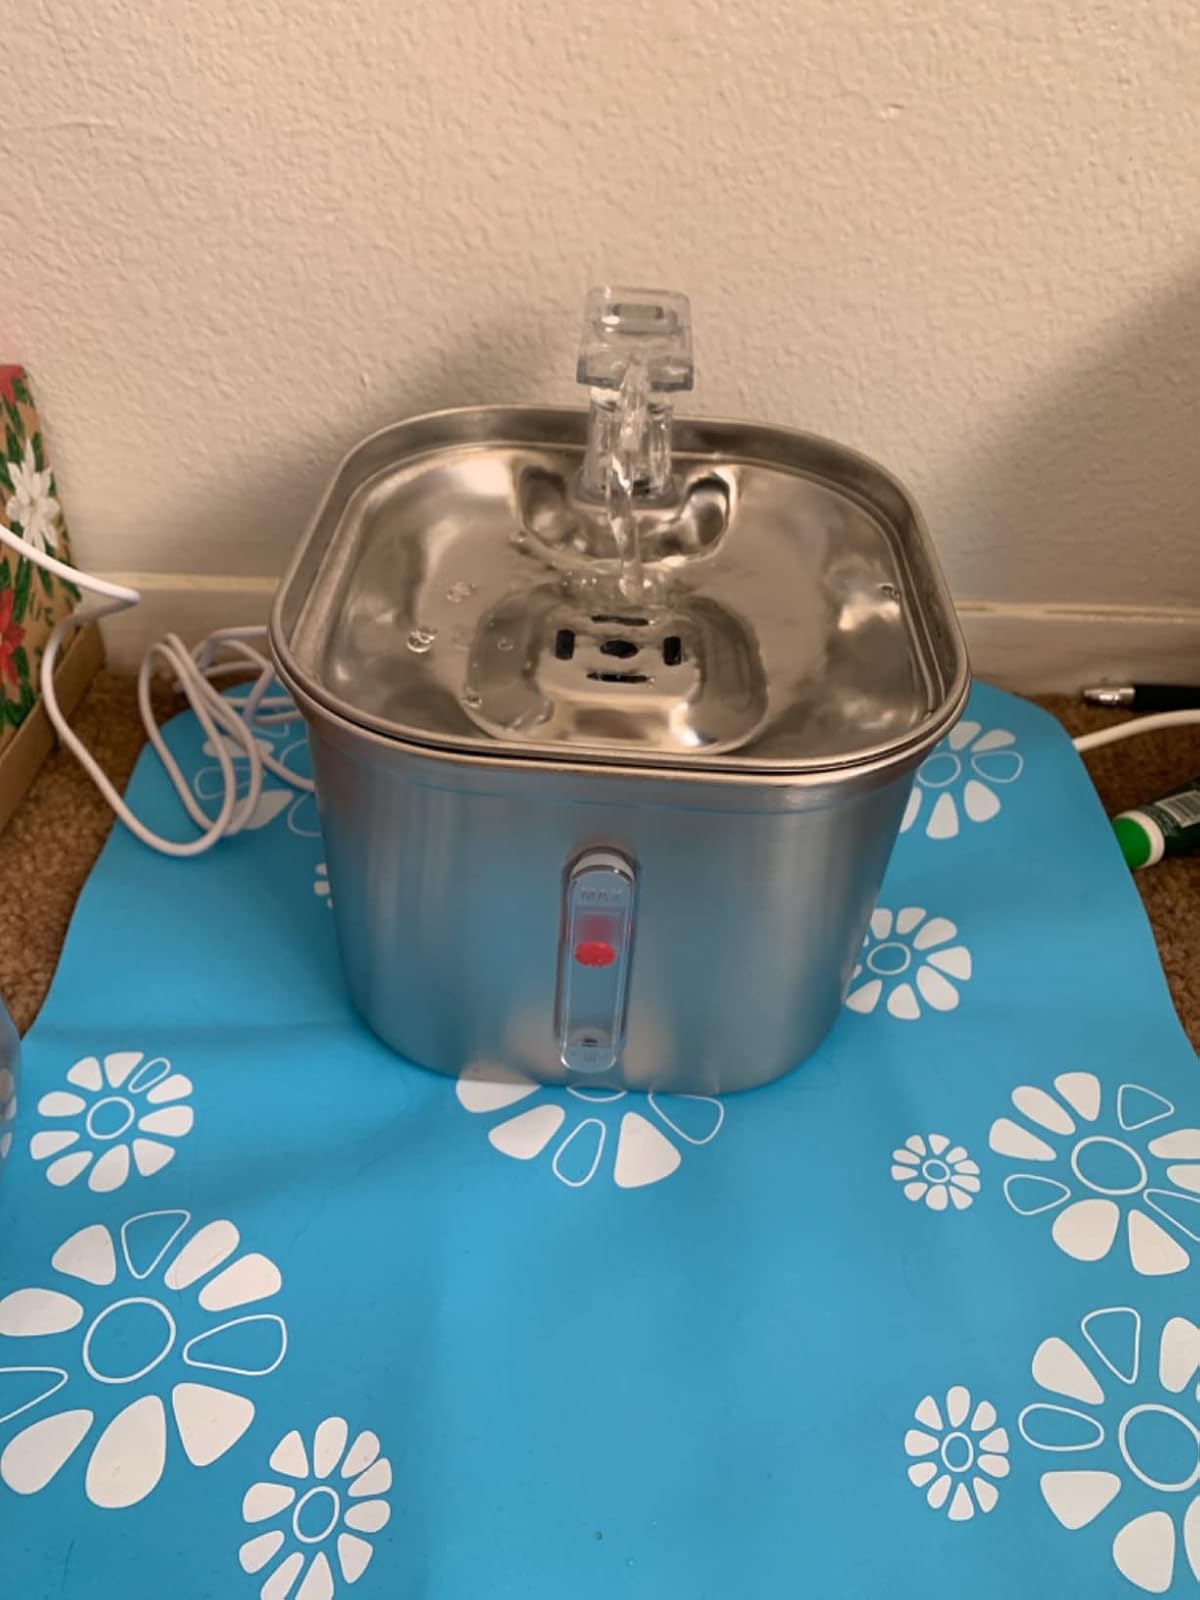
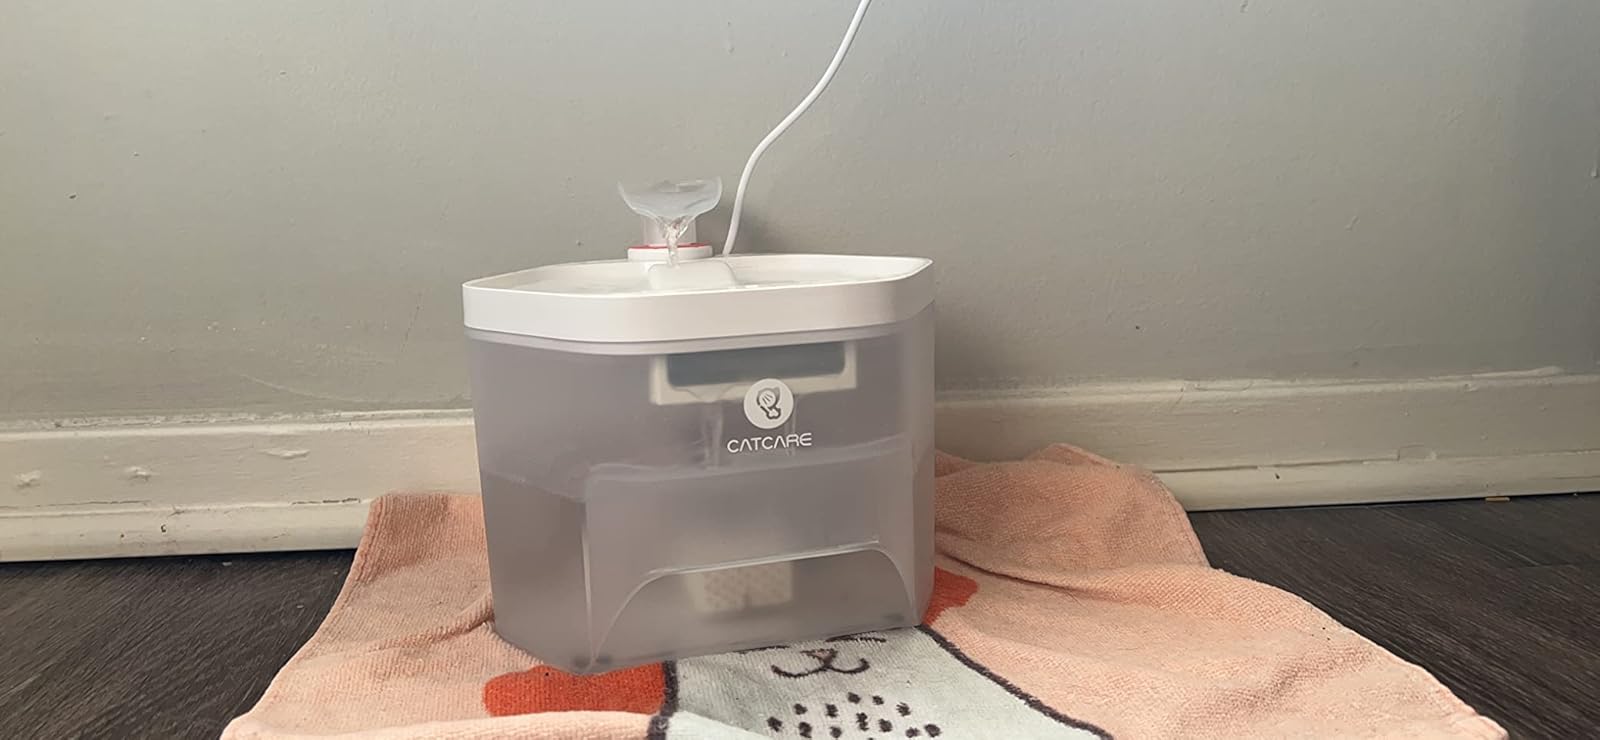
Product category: items_bowl
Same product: no